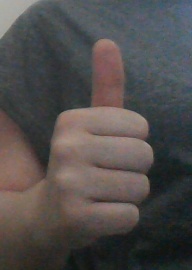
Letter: aleff